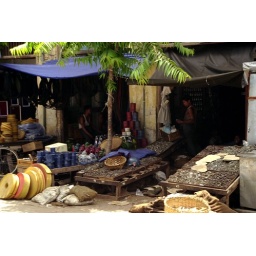
No paper in this market